BAC Jet Provost

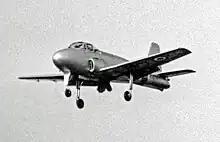
The prototype Jet Provost T.1 with the initial longer undercarriage at the Farnborough Air Show in 1954

During the early design process, a series of increasingly frequent liaisons with RAF Flying Training Command took place, helping to gauge the considerations required to succeed in aspects of the proposed aircraft's design, such as instructional processes and maintenance requirements. During development, Hunting Percival had intentionally reused as many existing components and subsystems of the Percival Provost as possible, including the tail surfaces, main planes and main undercarriage legs, to speed development through to the prototype stage. The initial design work was performed as a private venture, independent of any service requirement; in March 1953, sponsorship from the British Government to support the development was made available as a result of interest from the Ministry of Supply. That same month, an order for service-test quantity of Jet Provosts was received.